Weiler-Simmerberg

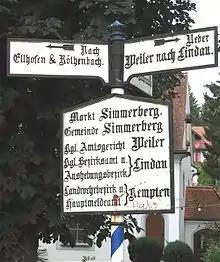
Historic town sign in Simmerberg

The market town of Weiler-Simmerberg had been seat of a higher and lower court before 1805 and belonged to the Austrian authority of Bregenz-Hohenegg. Since the signing of the peace treaties of Brünn und Preßburg in 1805, the town belongs to Bavaria. In the course of the administrative reforms in Bavaria, the contemporary municipality was formed by the ""Gemeindeedikt"" of 1818.